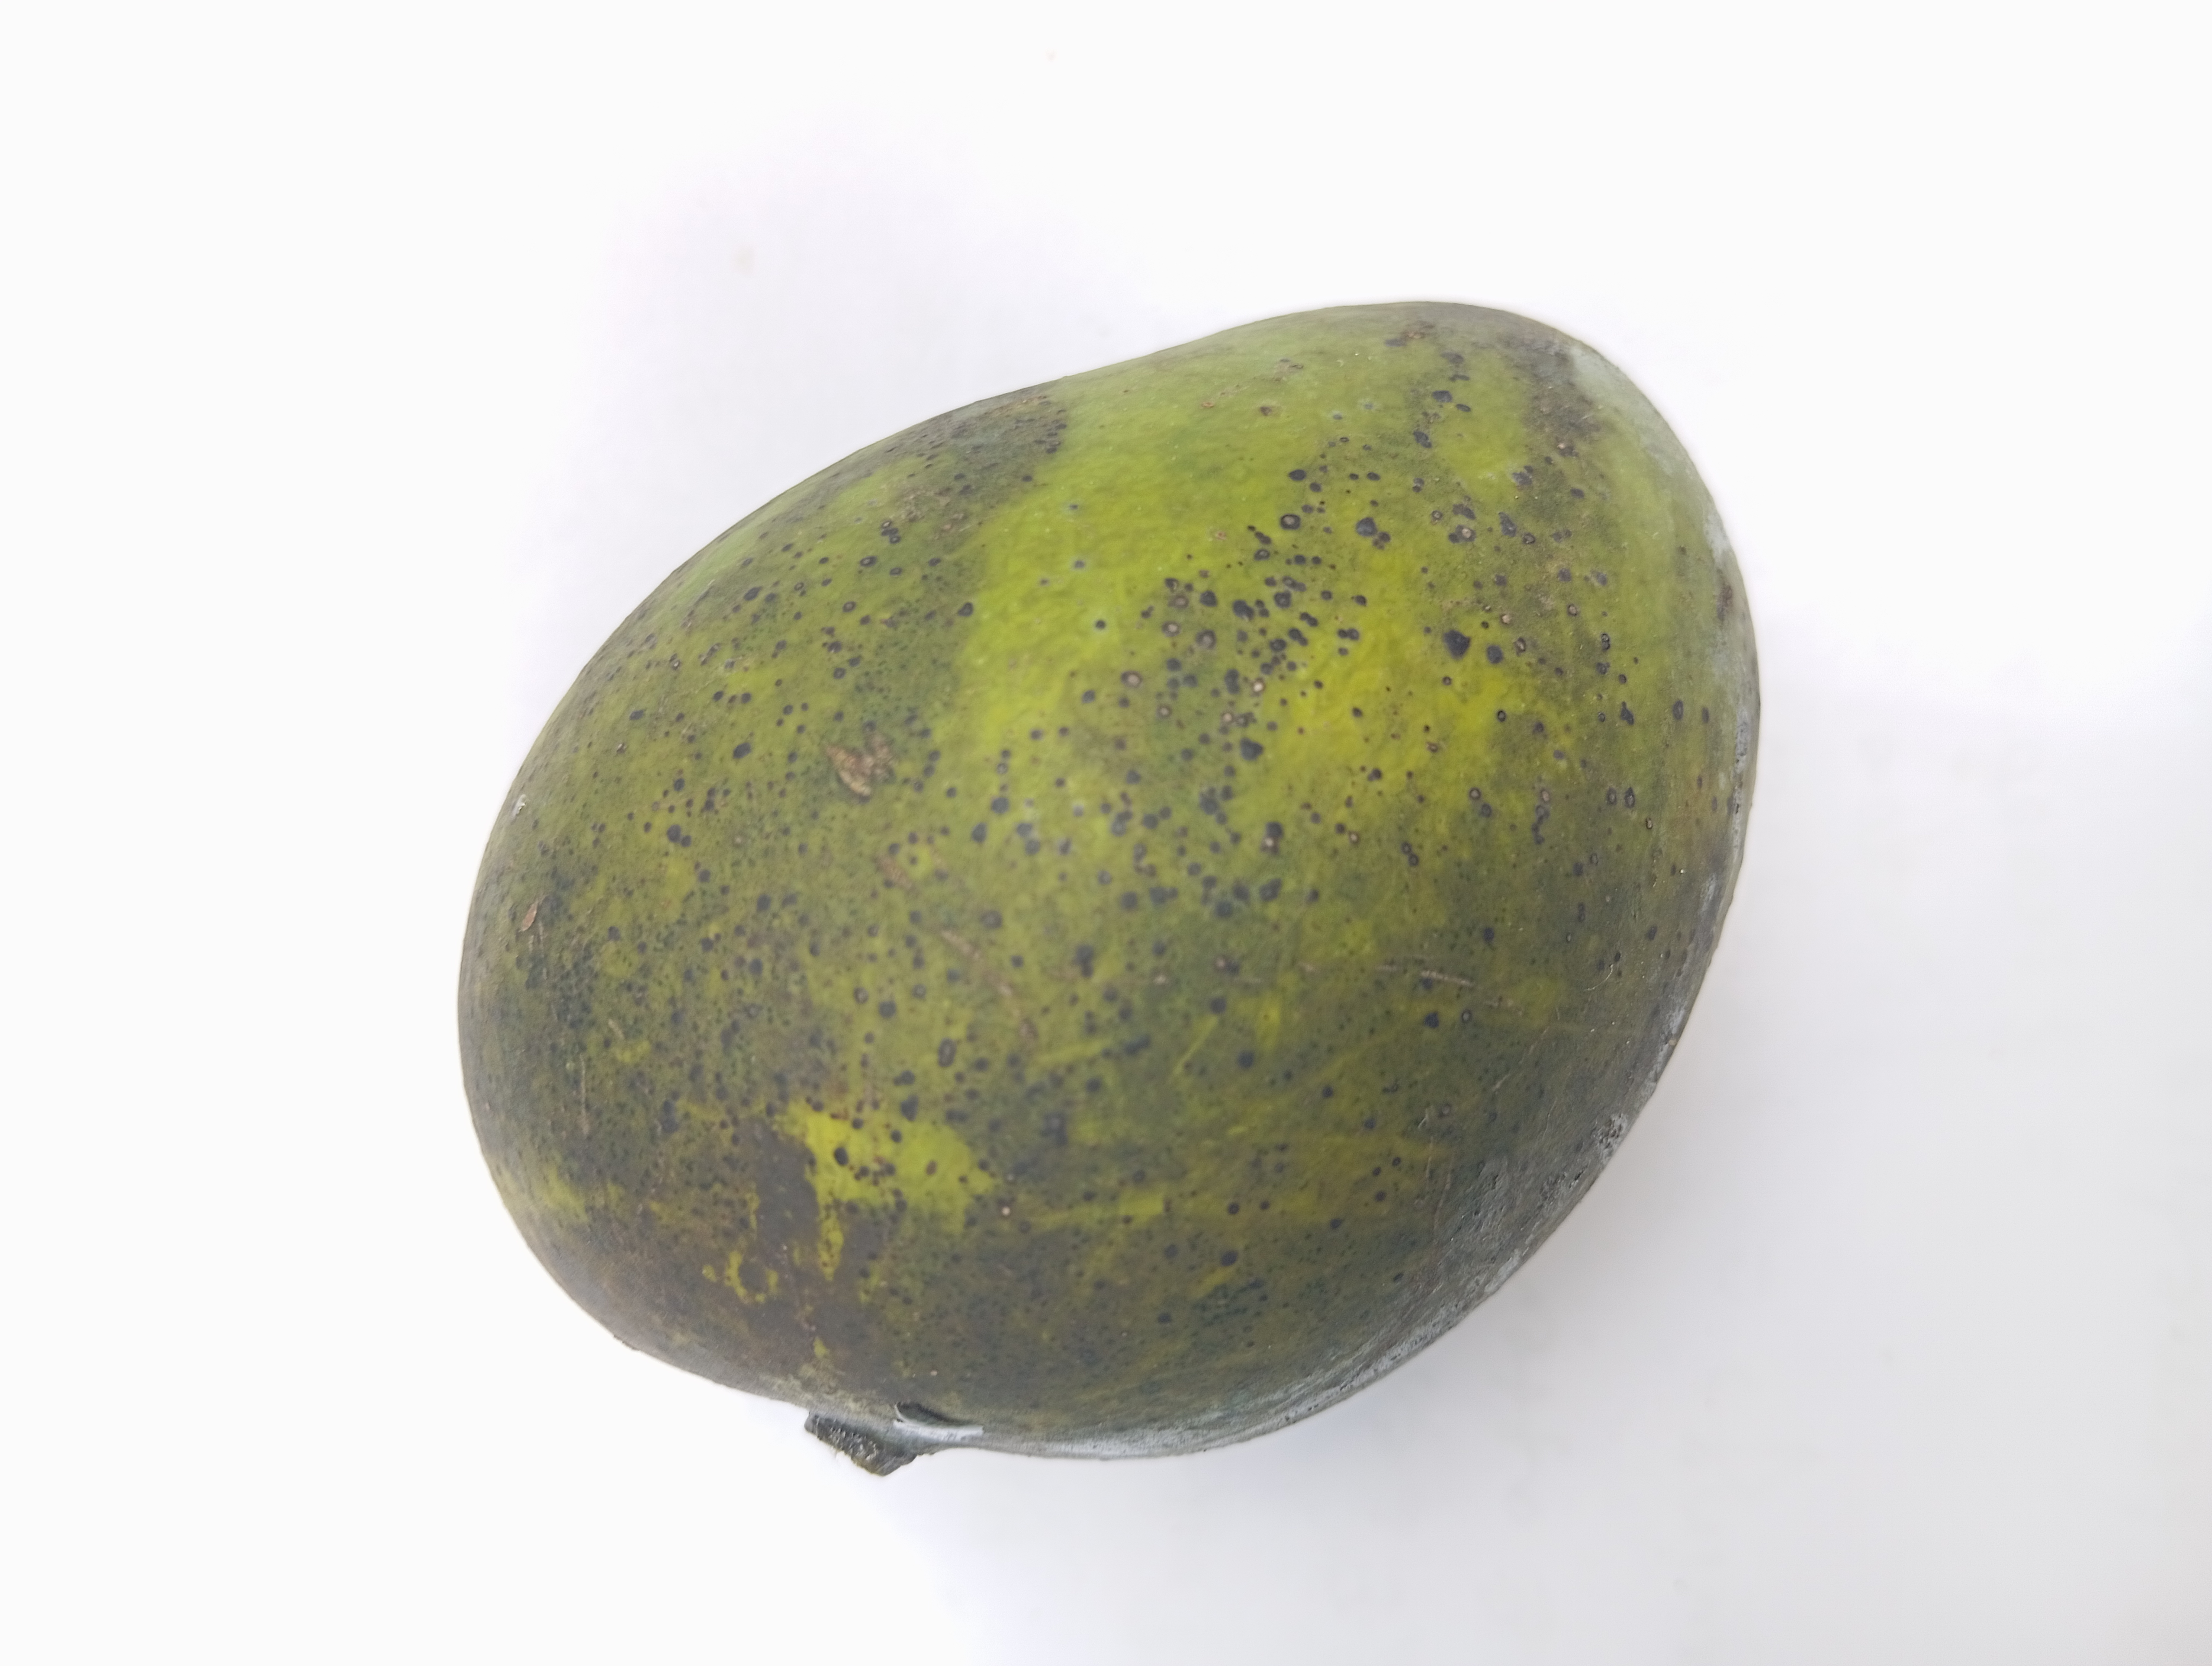
Mango variety: Harivanga